Eriphostoma

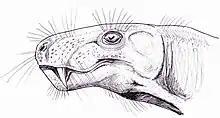
Restoration of the head

Gorgonopsians were a morphologically conservative group, and like all gorgonopsians, "Eriphostoma" would have been a quadrupedal predator. It was among the smaller members of the group, with a skull less than long. It had a relatively short, deep snout and large orbits compared to other gorgonopsians. Like all gorgonopsians, it had five incisors and a canine tooth on each side of the upper jaw, but it had only three small postcanine teeth in its maxilla. The palate of "Eriphostoma" has delta-shaped palatine bosses covered in numerous teeth, like "Gorgonops" and many basal therapsids, but not more derived gorgonopsians which tend to have ridge-like palatine bosses with few teeth.